University of Notre Dame residence halls

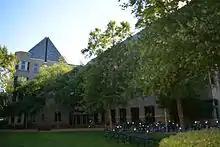
Main entrance to Keough Hall

Graham Family Hall is a male residence hall and the newest on Notre Dame's Campus. It opened in the Fall 2024 semester. It is located between Johnson Family Hall and the East Campus Research Complex. The building was donated by Tracy and Kerie Graham. Tracy is the founder of a technology-related private equity firm and a member of the Notre Dame Board of Trustees. Kerie, his wife, serves on the board of various St. Joseph County organizations.